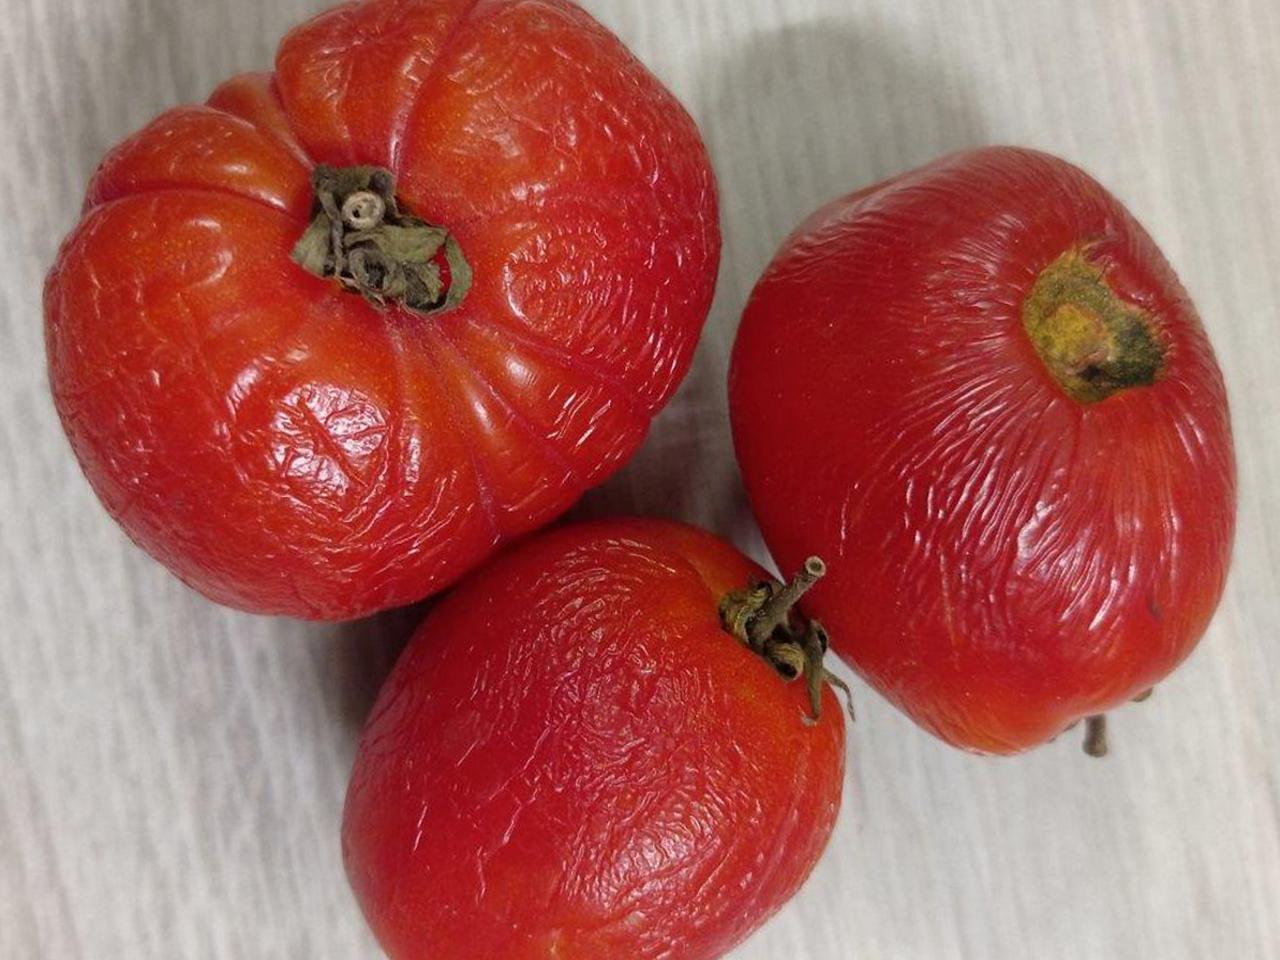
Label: Rotten